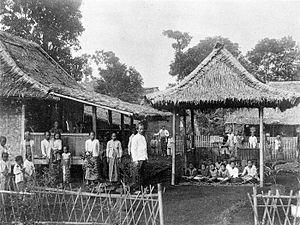
Le système éducatif indonésien est sous la responsabilité du Ministère de l'Éducation National d'Indonésie. L'éducation en Indonésie était précédemment sous la responsabilité du Ministère de l'Éducation et de la Culture d'Indonésie. La durée de l’instruction obligatoire est de 9 ans, six ans dans le primaire et trois dans le secondaire.